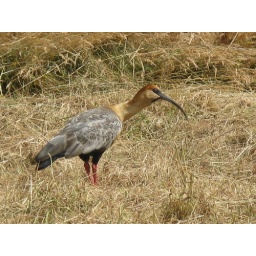
This bird is pretty awesome. And very loud. They roost in a tree close to where I live.